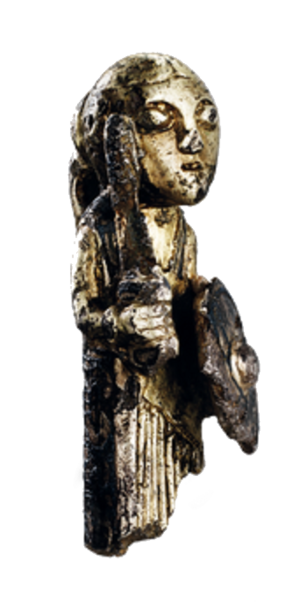
Valkyrie / Arkæologiske levn
Valkyrier var i nordisk mytologi en gruppe af feminine magter, der blev associeret med krig og død og guden Odin. Kilderne beretter, at de var gudinder, der udpegede hvilke krigere, der skulle falde i kamp, og som skulle tilbringe efterlivet i Odins borg Valhal. Denne funktion knyttede dem til skæbnebegrebet, der spillede en stor rolle i nordisk kultur. I Valhal ville krigerne blive medlemmer af Odins hird, einherjerne, som skulle kæmpe for ham i den sidste kamp ved Ragnarok. I dette dødsrige ville krigere blive opvartet af valkyrier. I flere heltesagn og digte optræder valkyrierne også som dødelige krigeres elskerinder. I dem fremstilles de også ofte som kongedøtre og knyttes til svaner. Disse digte blev forfattet til aristokratiet og afspejlede derfor de forestillinger, der var udbredt i samfundets øverste lag. De var en del af en særlig krigerideologi centreret omkring Valhallamytologien, som var opstået i perioden før vikingetiden. I den ideologi indgik valkyrierne som et vigtigt element. Denne ideologi havde stor udbredelse indtil religionsskiftet.